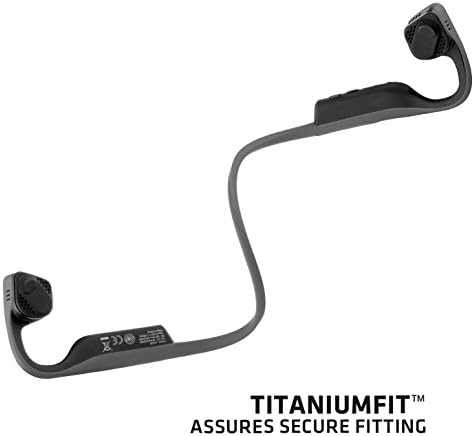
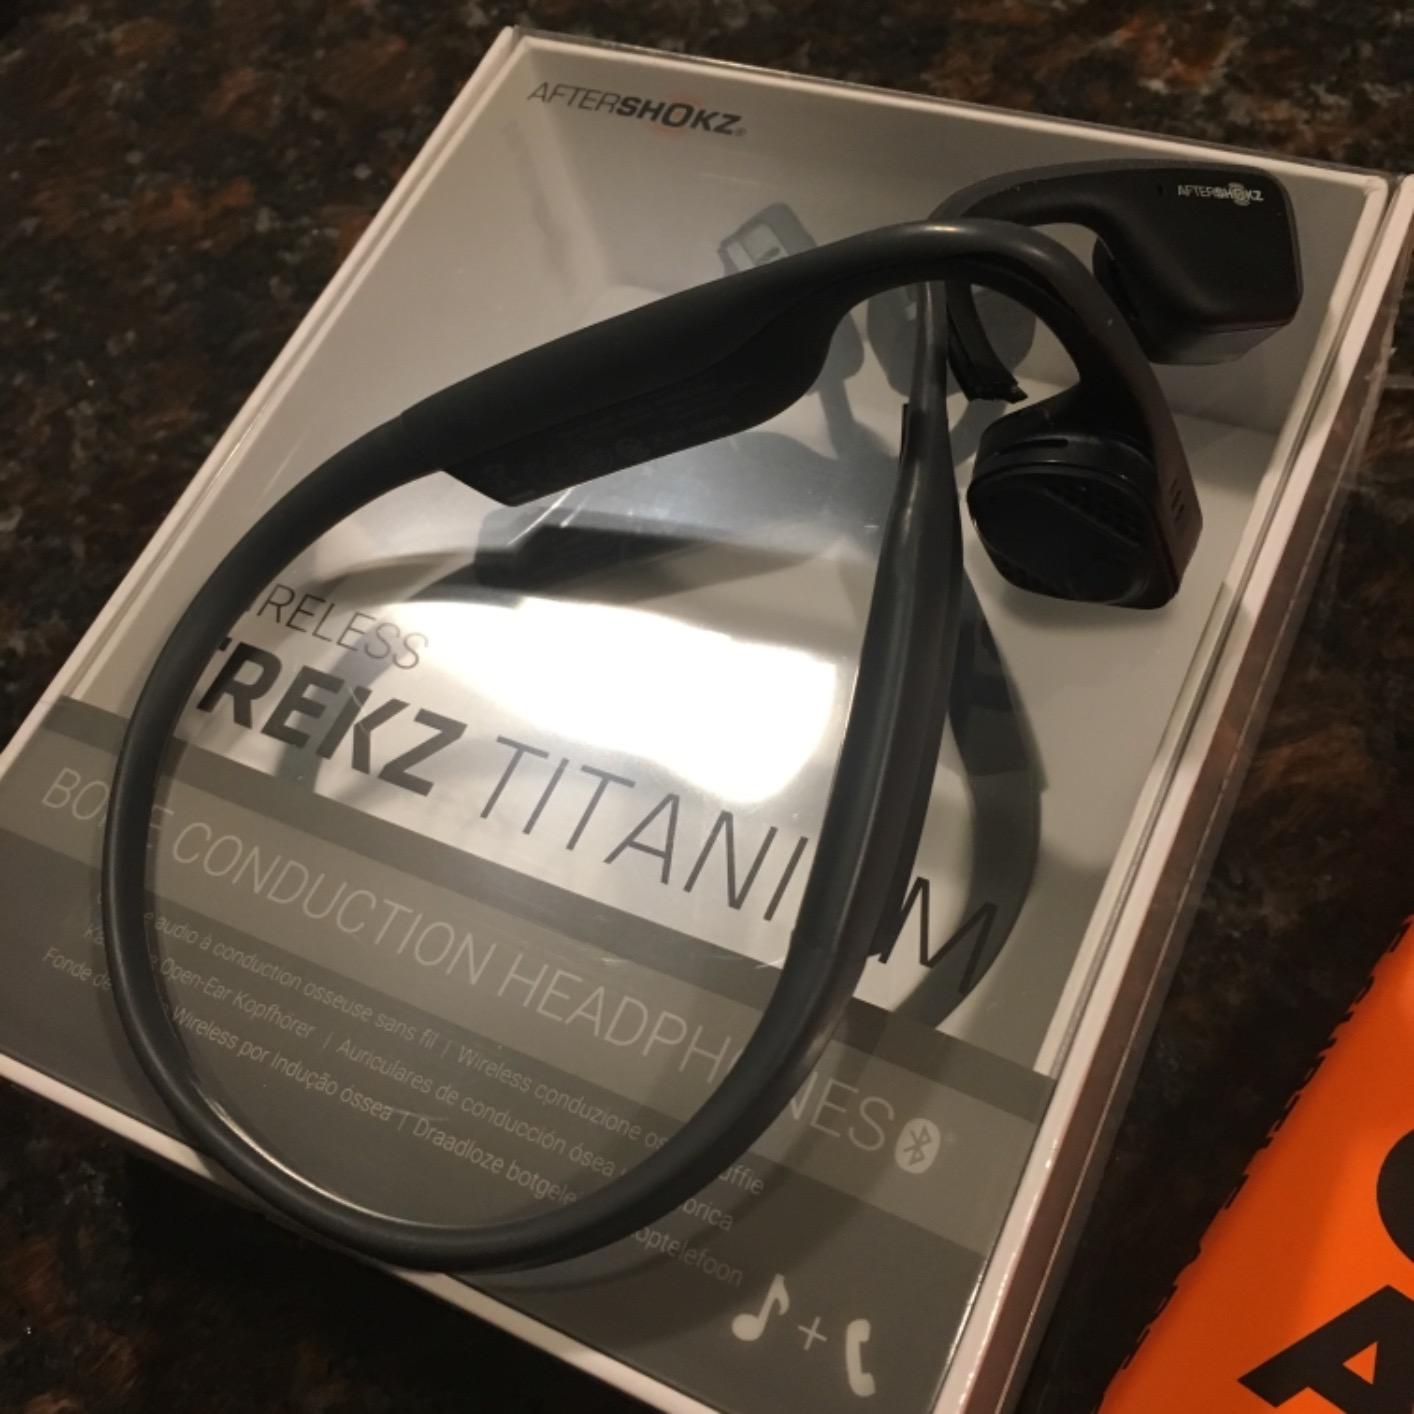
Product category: headphones
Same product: yes